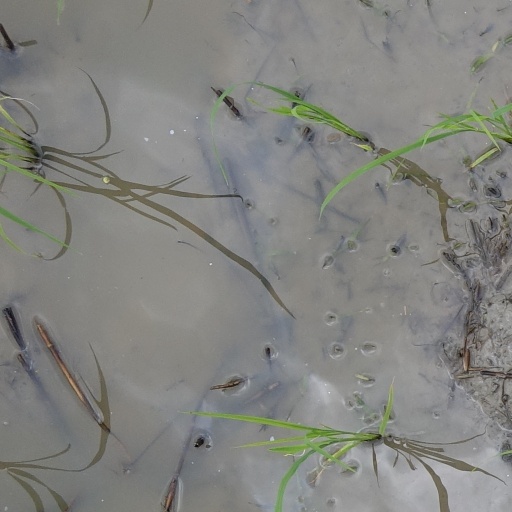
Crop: rice